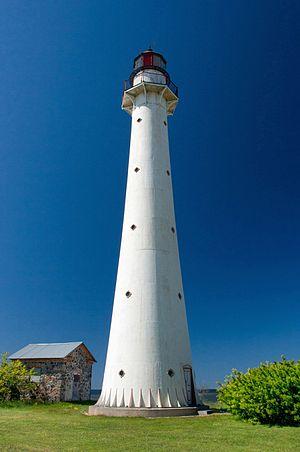
Le phare de Kihnu est un phare situé sur l'île de Kihnu dans le golfe de Riga, de la commune de Kihnu dans le Comté de Pärnu, en Estonie.